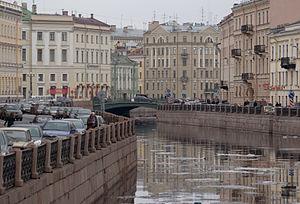
Saint-Pétersbourg /sɛ̃.pe.tɛʁs.buʁ/ est la deuxième plus grande ville de Russie par sa population, avec 5 281 579 habitants en 2017, après la capitale Moscou. Saint-Pétersbourg a le statut de ville d'importance fédérale. La ville est enclavée dans l'oblast de Léningrad, mais en est administrativement indépendante. Elle est située dans le Nord-Ouest du pays sur le delta de la Neva, au fond du golfe de Finlande, un espace maritime de la mer Baltique. Capitale de l'Empire russe de 1712 jusqu'en mars 1917, ainsi que de la Russie dirigée par les deux gouvernements provisoires entre mars et octobre 1917, Saint-Pétersbourg a conservé de cette époque un ensemble architectural unique. Deuxième port russe sur la mer Baltique après Primorsk, c'est aussi un centre majeur de l'industrie, de la recherche et de l'enseignement russe ainsi qu'un important centre culturel européen. Saint-Pétersbourg est la deuxième ville d'Europe par sa superficie et la cinquième par sa population.
GoldenEye /ˈɡəʊldn̩.ɑɪ/ ou L'Œil de feu au Québec est un film d'espionnage américano-britannique réalisé par Martin Campbell et sorti en 1995. C'est le 17ᵉ opus de la saga James Bond d'EON Productions et le premier où Pierce Brosnan tient le rôle du célèbre agent fictif du MI6. À la différence des films précédents de la série, le scénario n'est pas une reprise des travaux du romancier Ian Fleming, bien que le titre GoldenEye soit inspiré de celui de son domaine à la Jamaïque. Le scénario original, conçu par Michael France, est écrit avec la collaboration postérieure de plusieurs autres auteurs. Le film raconte la lutte du MI6 contre un syndicat du crime désirant utiliser le satellite GoldenEye contre Londres afin de causer une crise financière globale.